Stupid Love (Lady Gaga song)

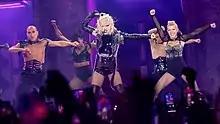
Gaga performing "Stupid Love" during The Chromatica Ball

On August 30, 2020, Gaga performed "Stupid Love" as the final number of a medley of songs from "Chromatica" at the 2020 MTV Video Music Awards. She started the performance with a stripped-down rendition of the track, playing on a brain-shaped piano. She then gave a short speech about the importance of being kind and wearing a face mask due to the ongoing COVID-19 pandemic. After being joined by her dancers on stage, she continued with a live band version of "Stupid Love". Gaga was wearing a pink bodysuit and a sound-reactive LED mask for the gig. "Billboard" highlighted the performance of "Stupid Love" as "a surprising standout", where Gaga showcased her "raw vocals" while playing the piano, before turning the song "into the dance-ready ball that "Chromatica" is all about."